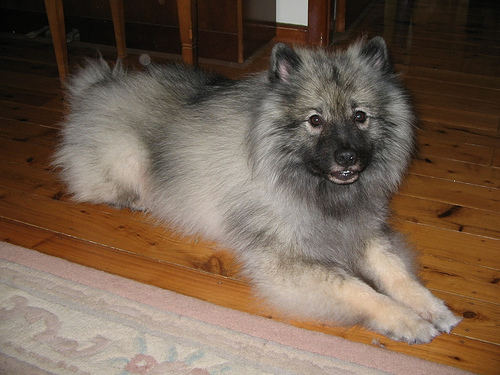
Animal: dog
Breed: keeshond